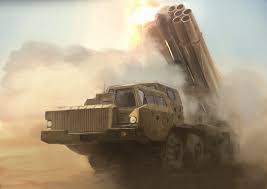
Label: BM-30